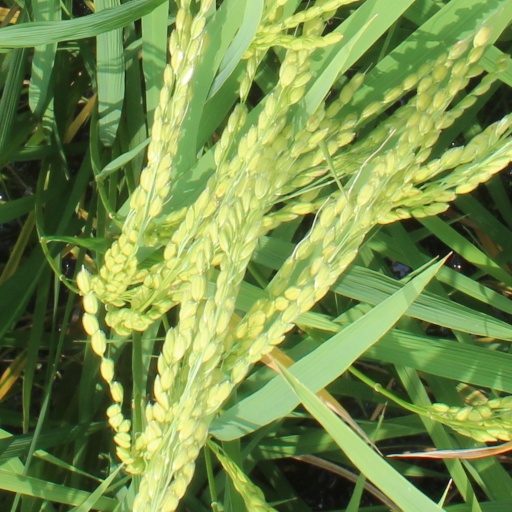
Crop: rice